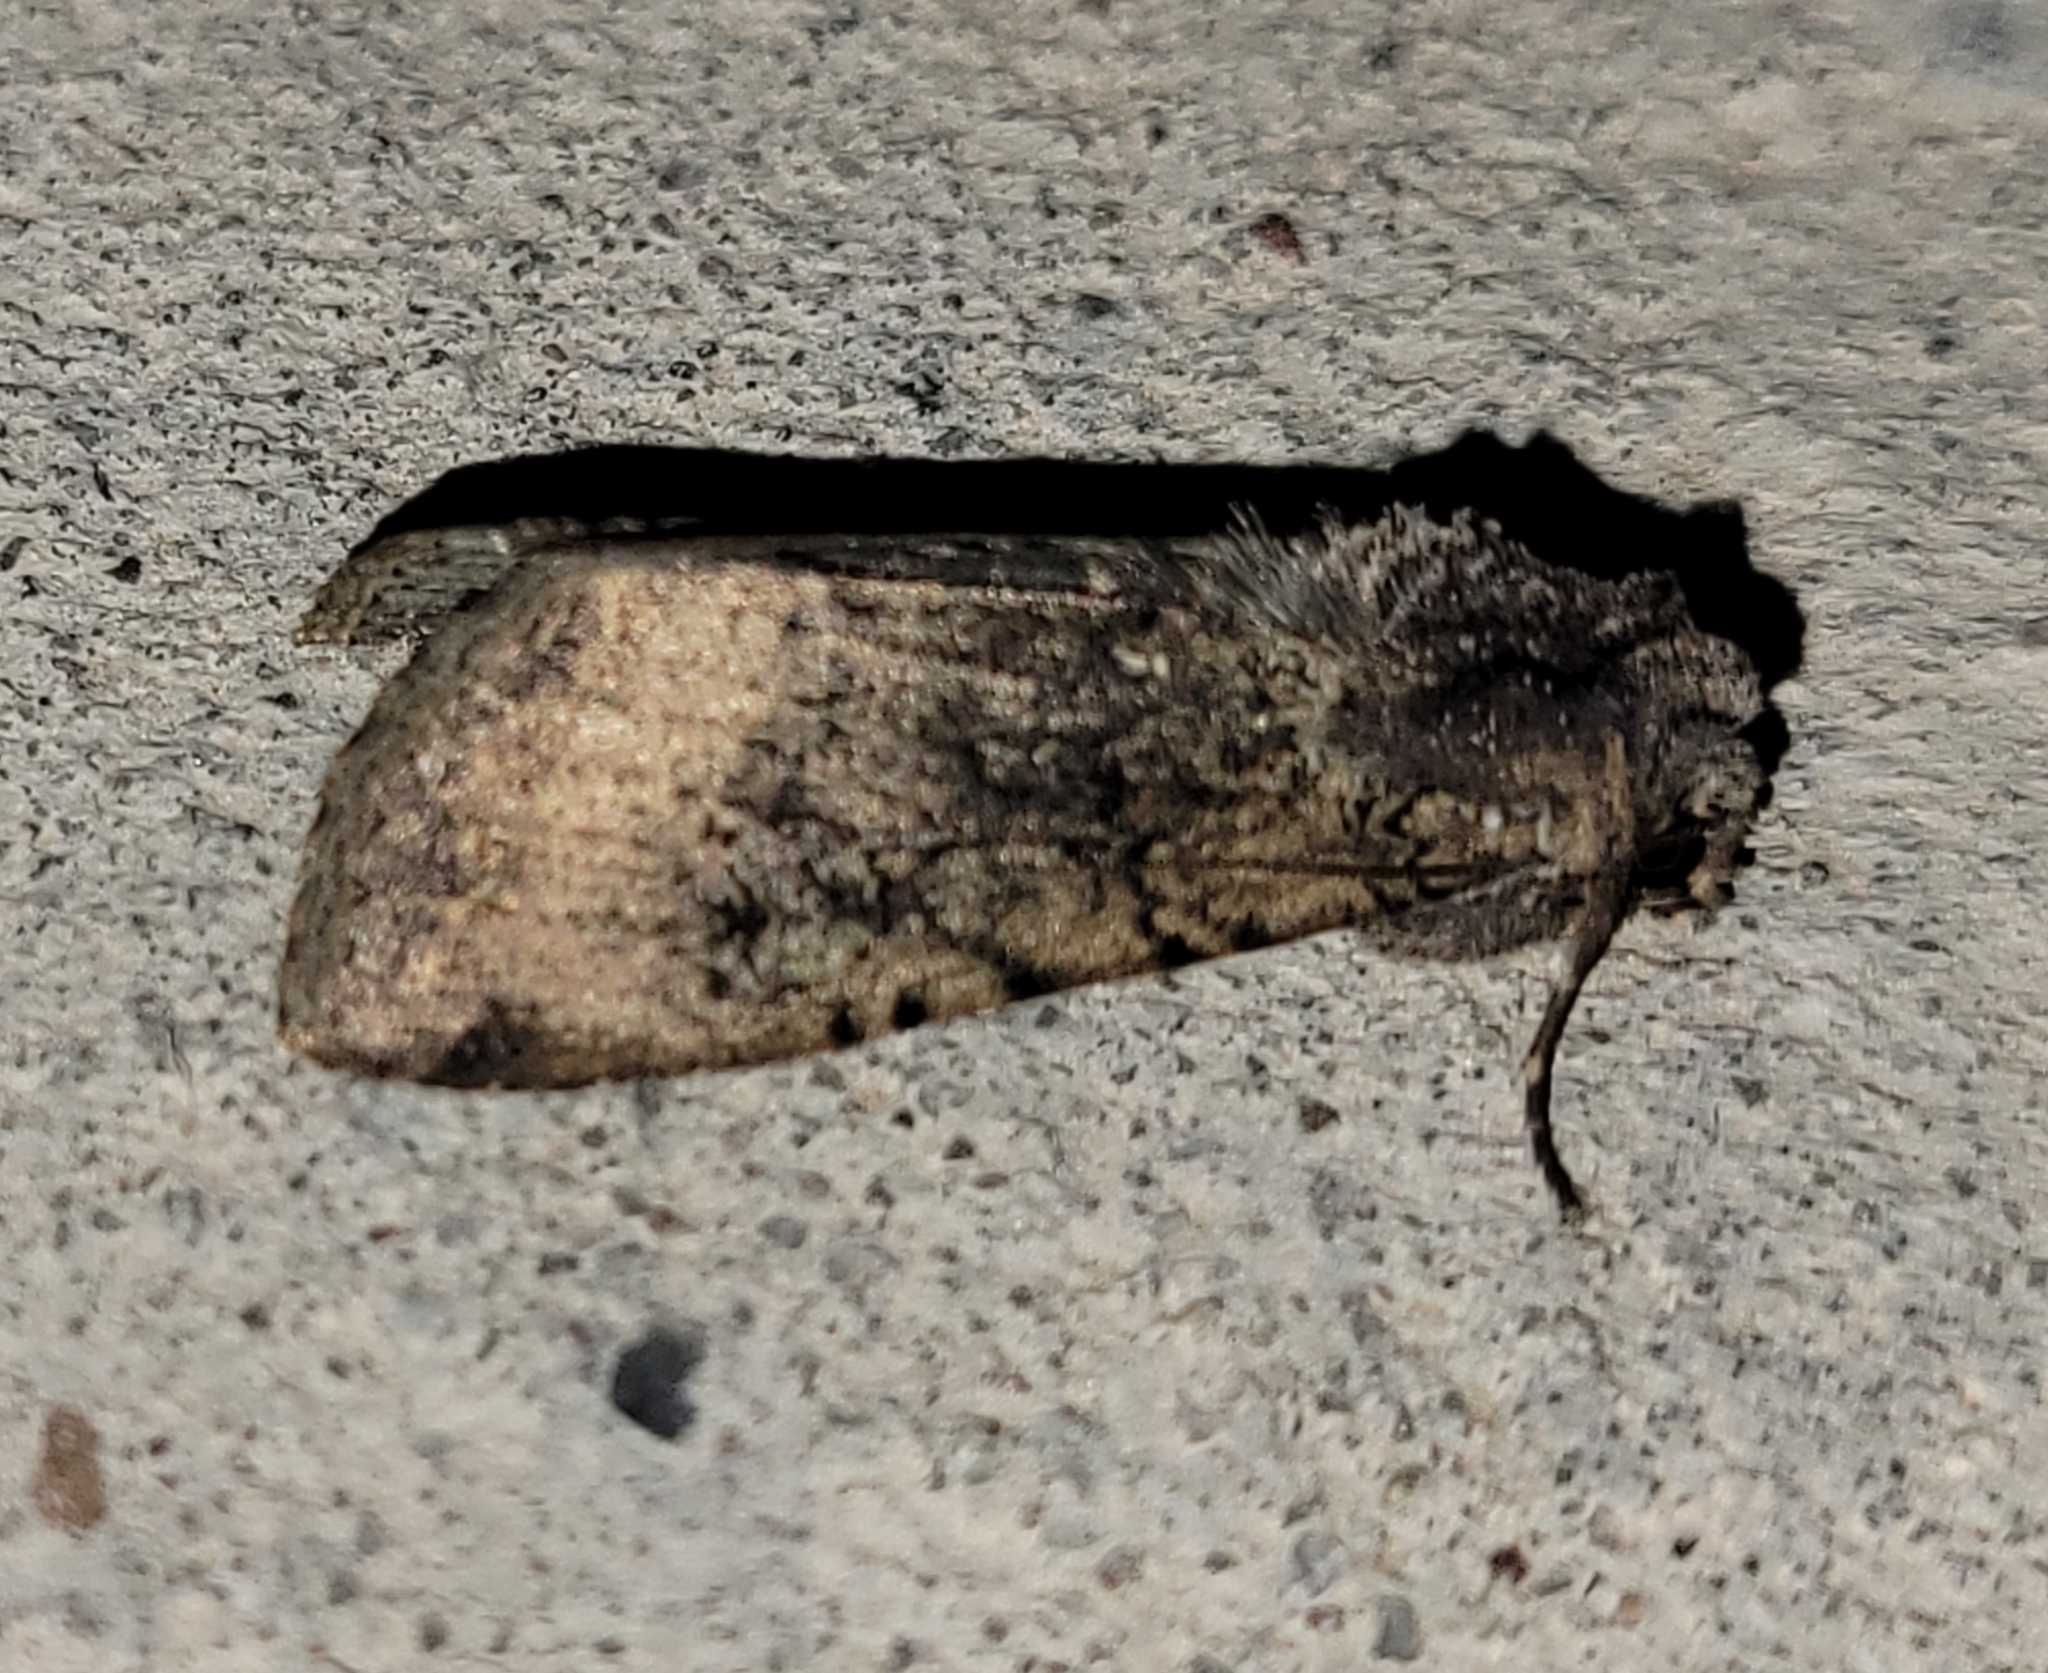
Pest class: cutworms